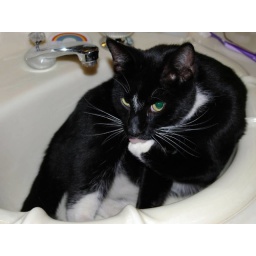
Cat in sink takes a bath